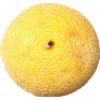
Label: Cantaloupe 1